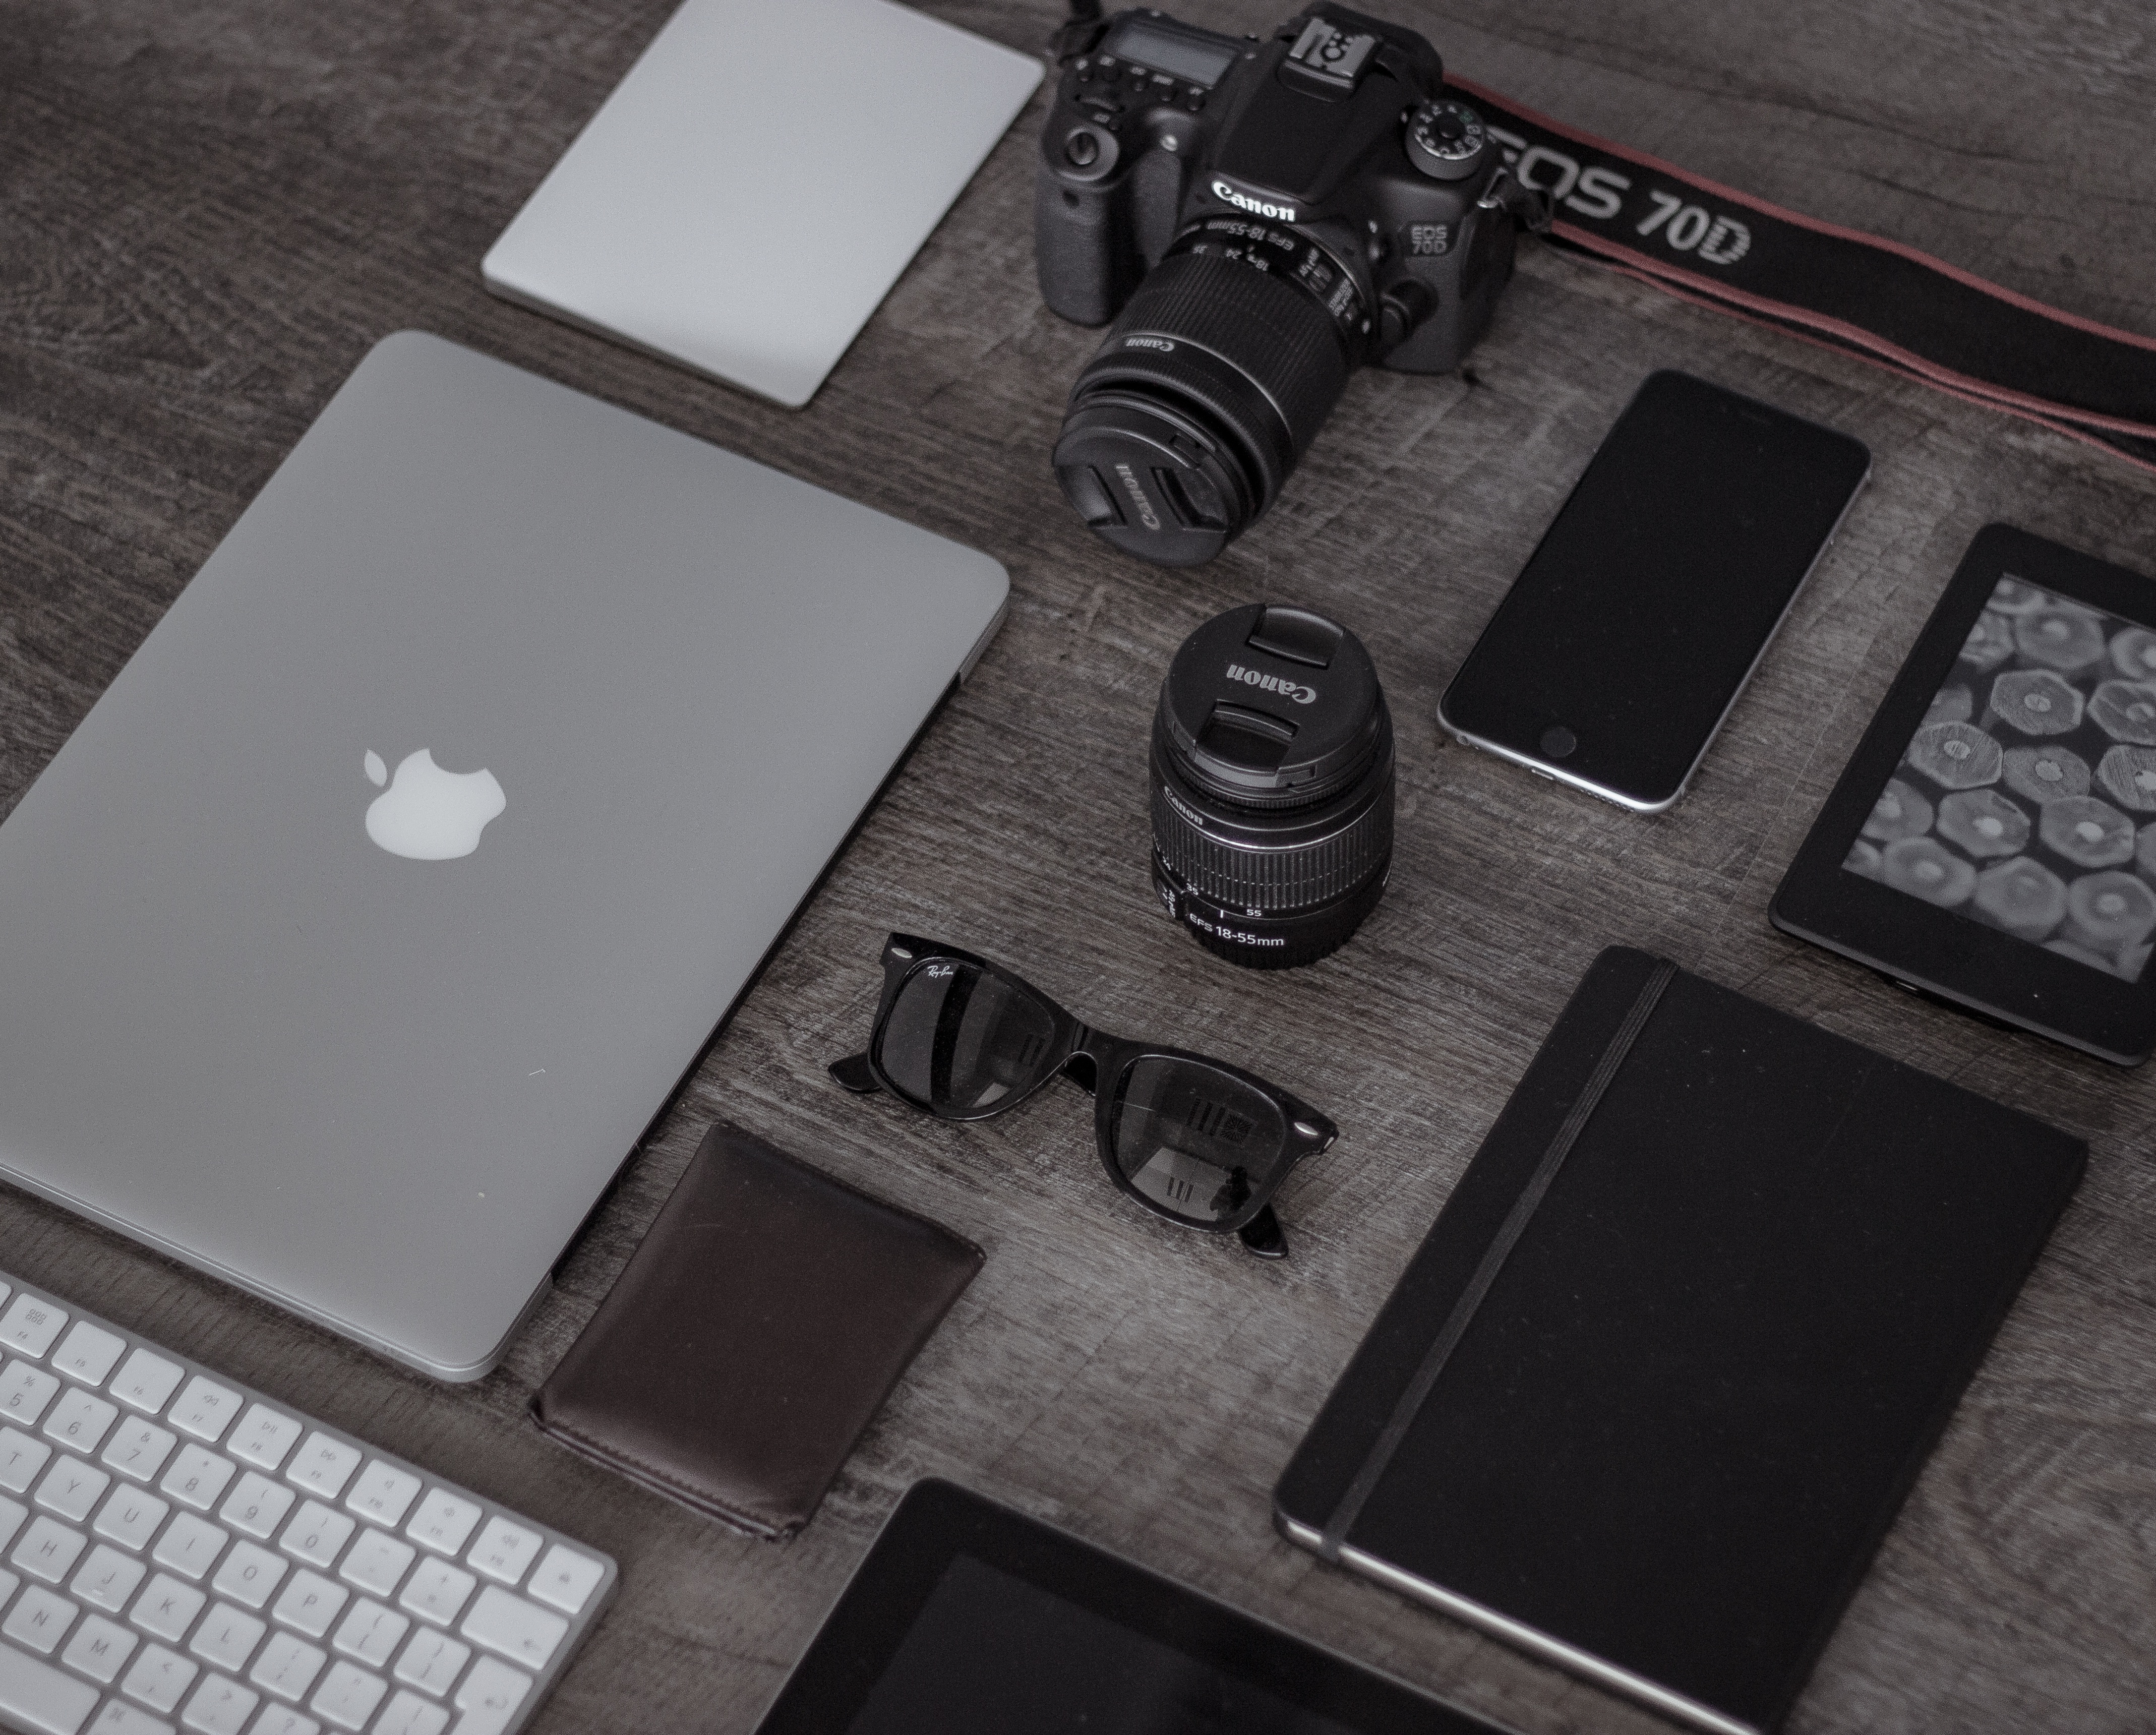
laptop, wood, keyboard, technology, sunglass, gadget, black, wallet, brand, design, screenshot, personal computer hardware